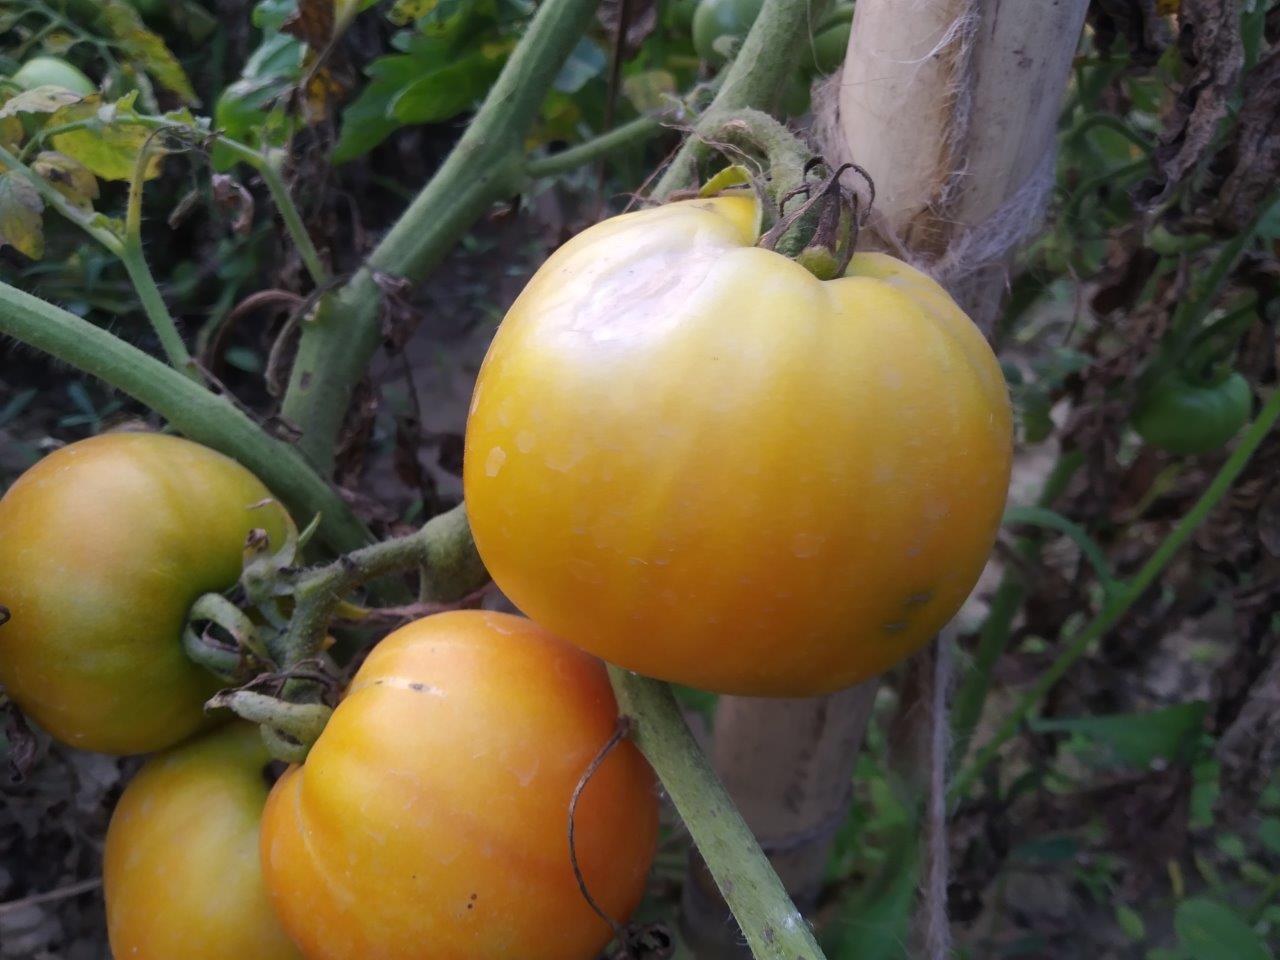
Maturity: Mature